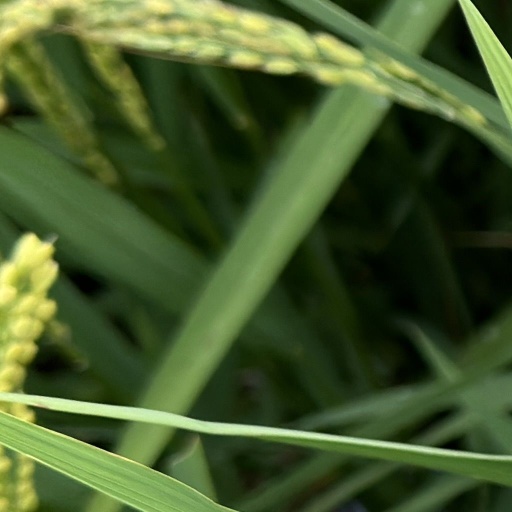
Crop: rice